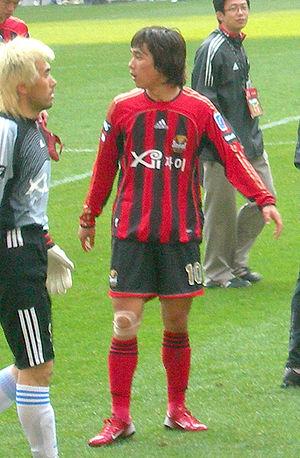
Park Chu-young, né le 10 juillet 1985 à Daegu, est un footballeur international sud-coréen qui évolue au poste d'attaquant au FC Séoul.